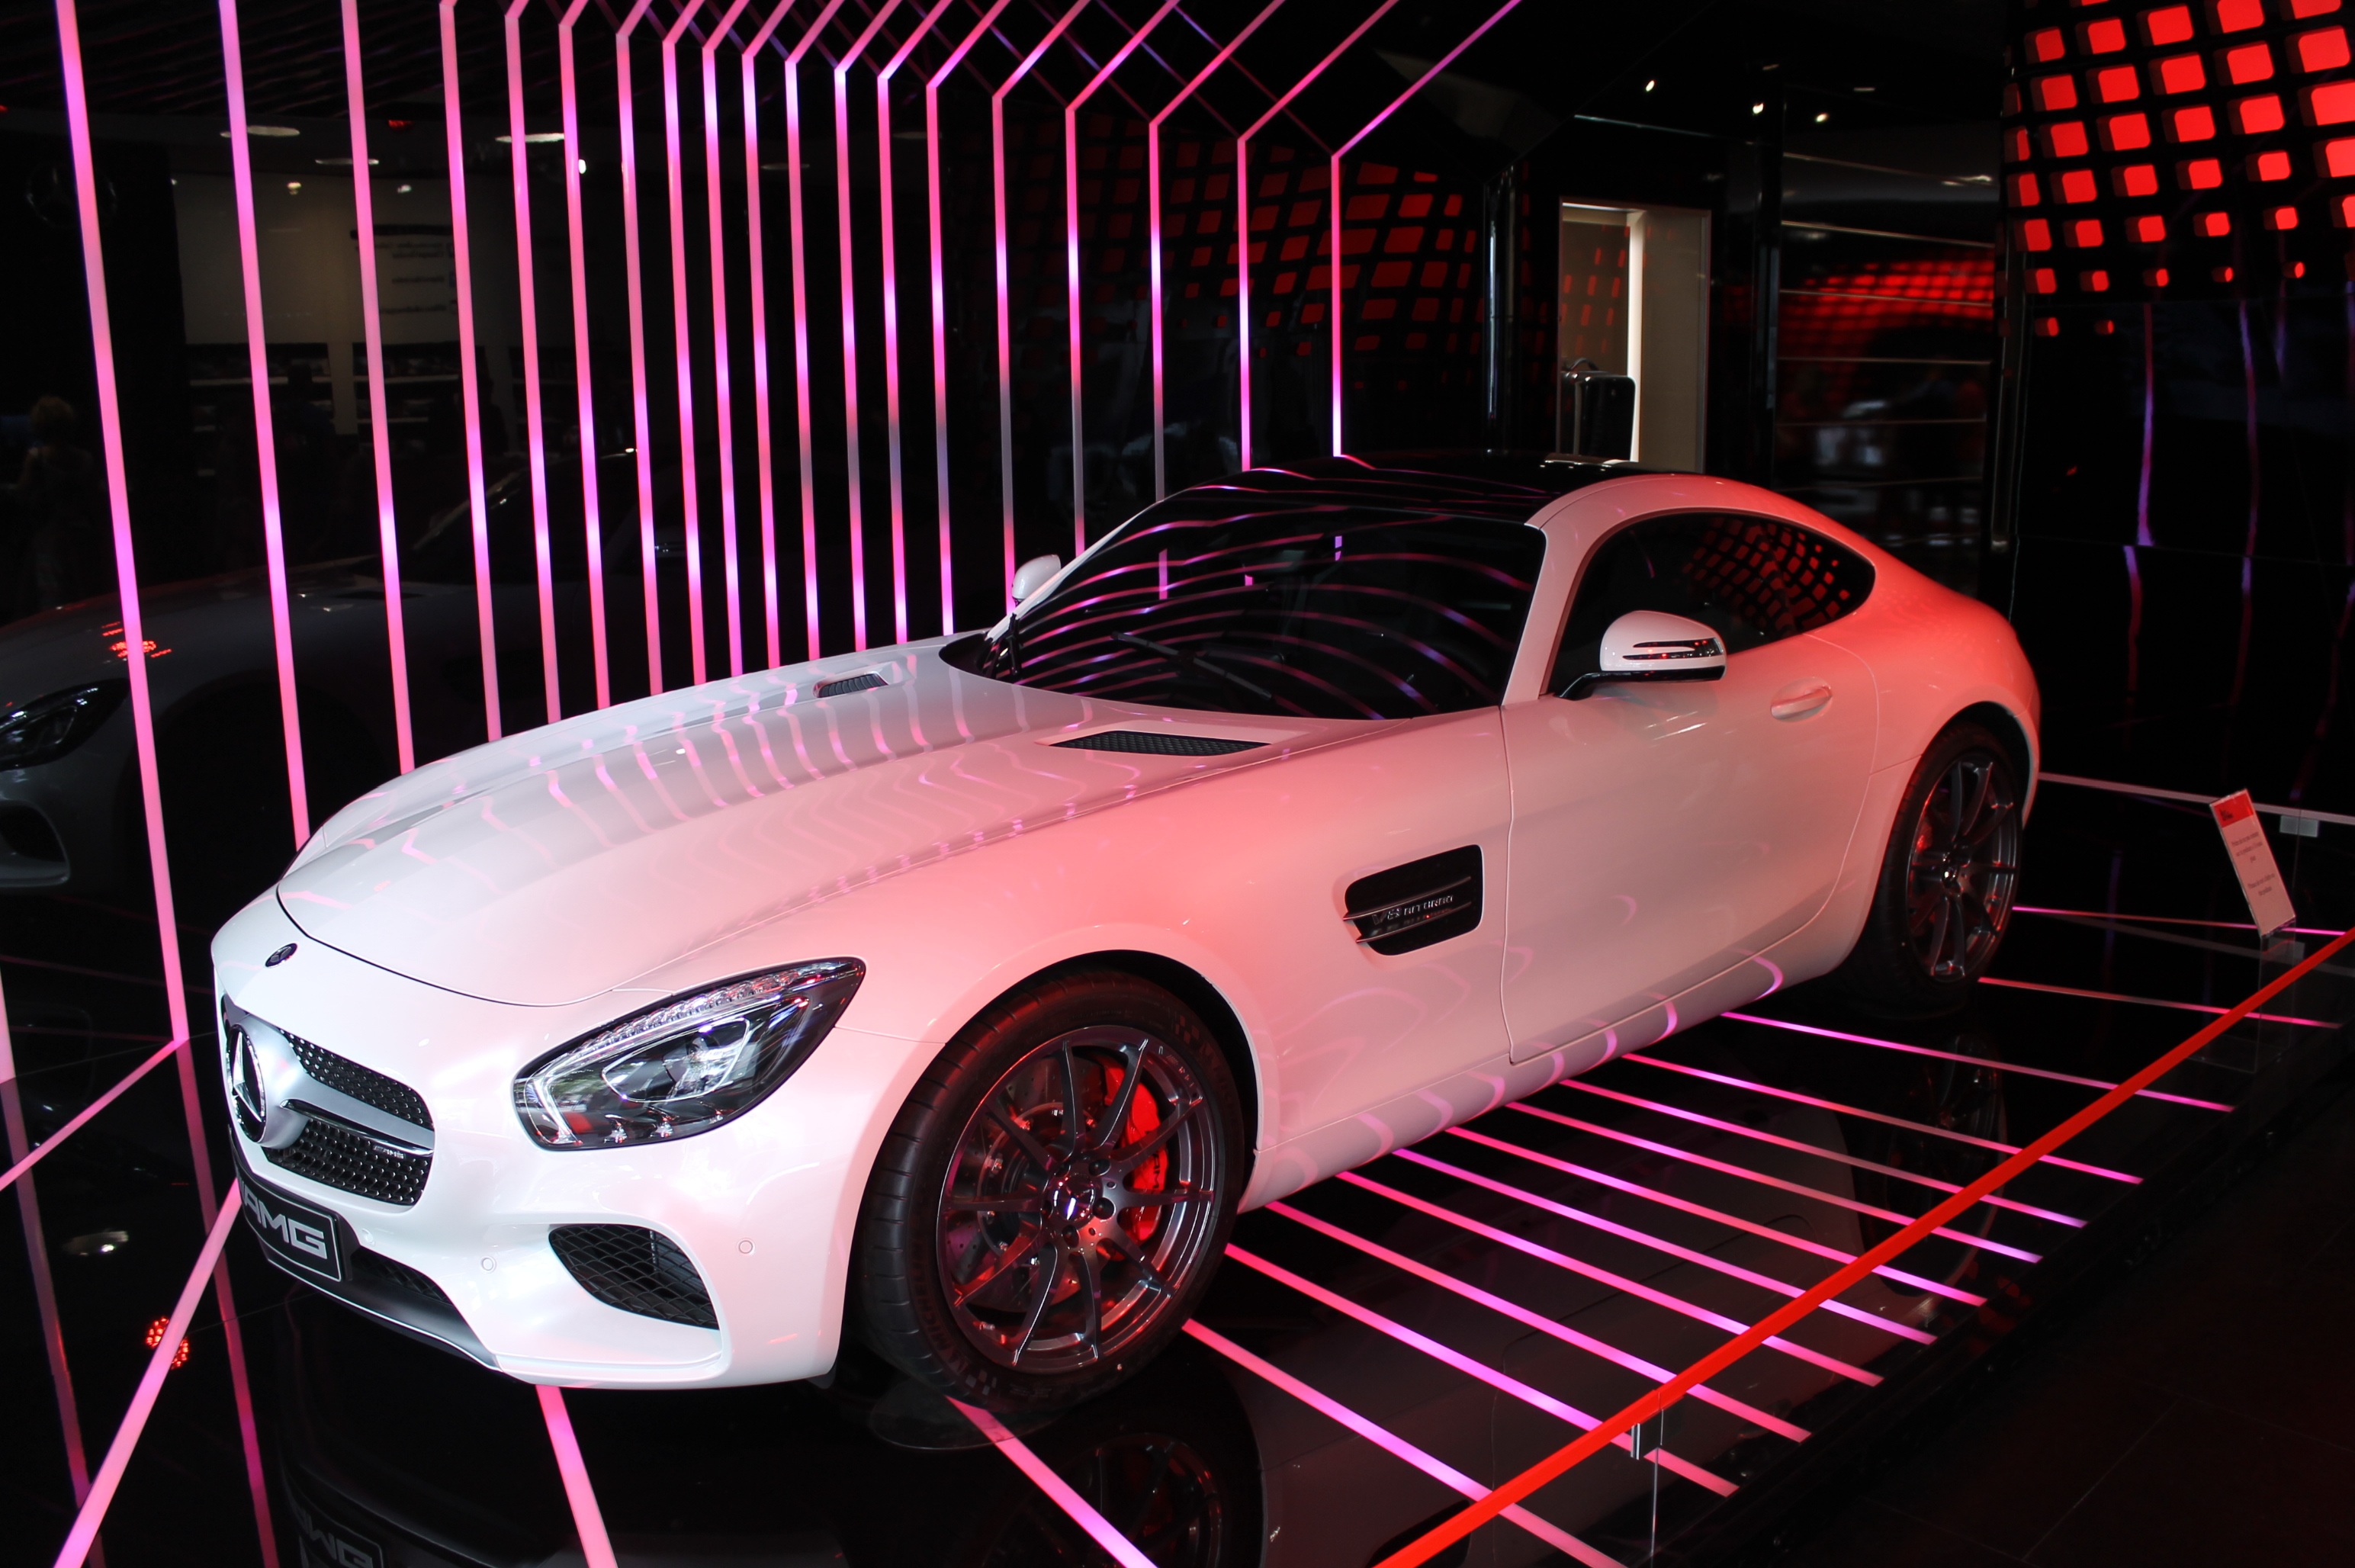
car, wheel, vehicle, sports car, hood, supercar, mercedes, mercedes benz, auto show, land vehicle, german car, automobile make, automotive design, performance car